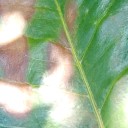
Label: Phoma